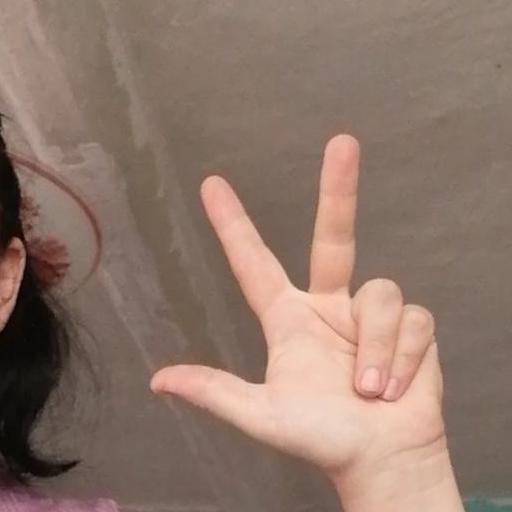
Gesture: three2